Year Walk

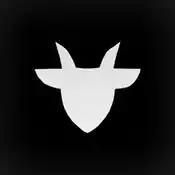
iOS icon

Year Walk is an adventure game developed and published by Swedish mobile game developer Simogo for iOS devices in 2013. The game is loosely based on an ancient Swedish tradition called "Årsgång" (pronounced ]; "Year Walk"). The game was ported to Windows and OS X PC platforms via Steam in 2014, and on the Wii U via eShop on 17 September 2015. It was succeeded by the free, e-picturebook "Year Walk: Bedtime Stories for Awful Children".